Imperial Productions (New Zealand)

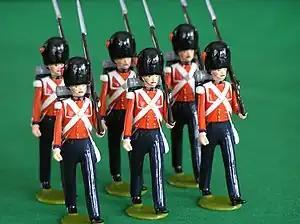
Imperial Productions' British Coldstream Guards

Imperial Productions is a manufacturer of toy soldiers in Greytown, New Zealand. Operating since 1982, it produces 54mm cast pewter figurines which are painted by hand. The miniatures depict mostly soldiers from the British Army in Napoleonic times through to World War II, as well as Māori and Victorian civilians.